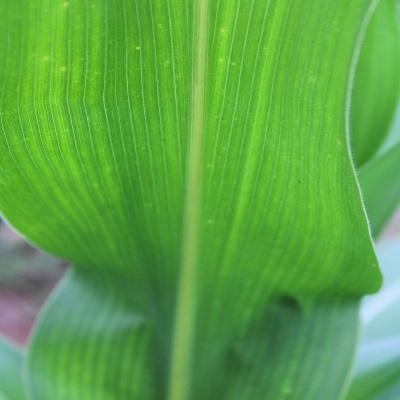
Crop: Maize
Condition: healthy